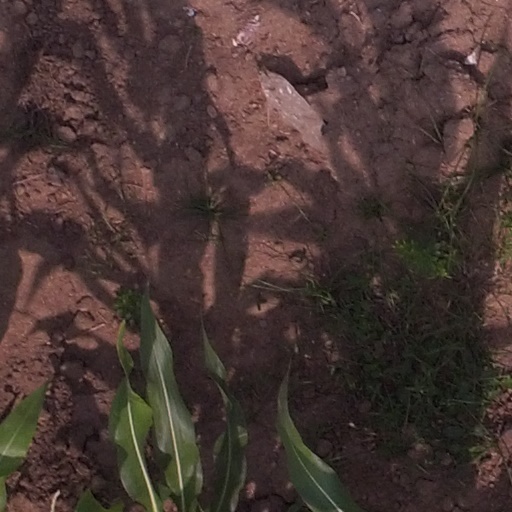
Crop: maize; corn